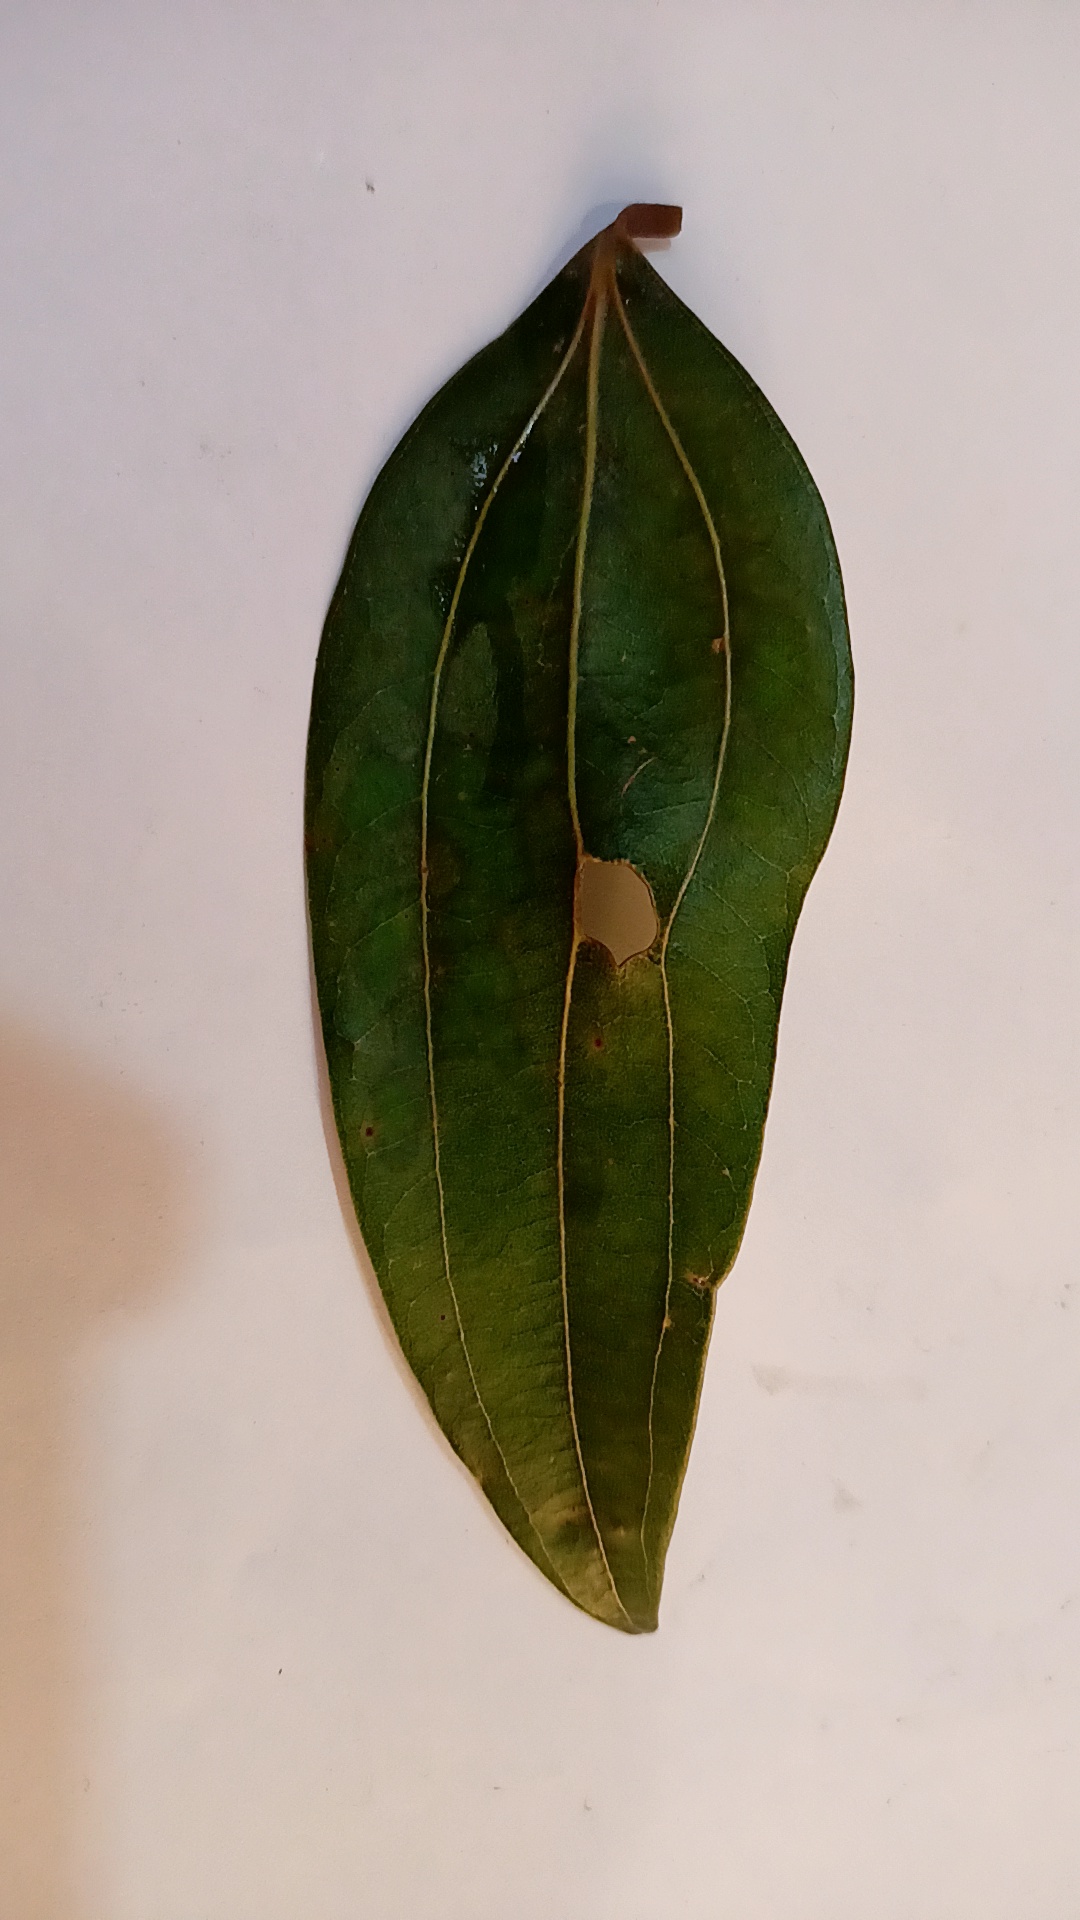
Label: Disease